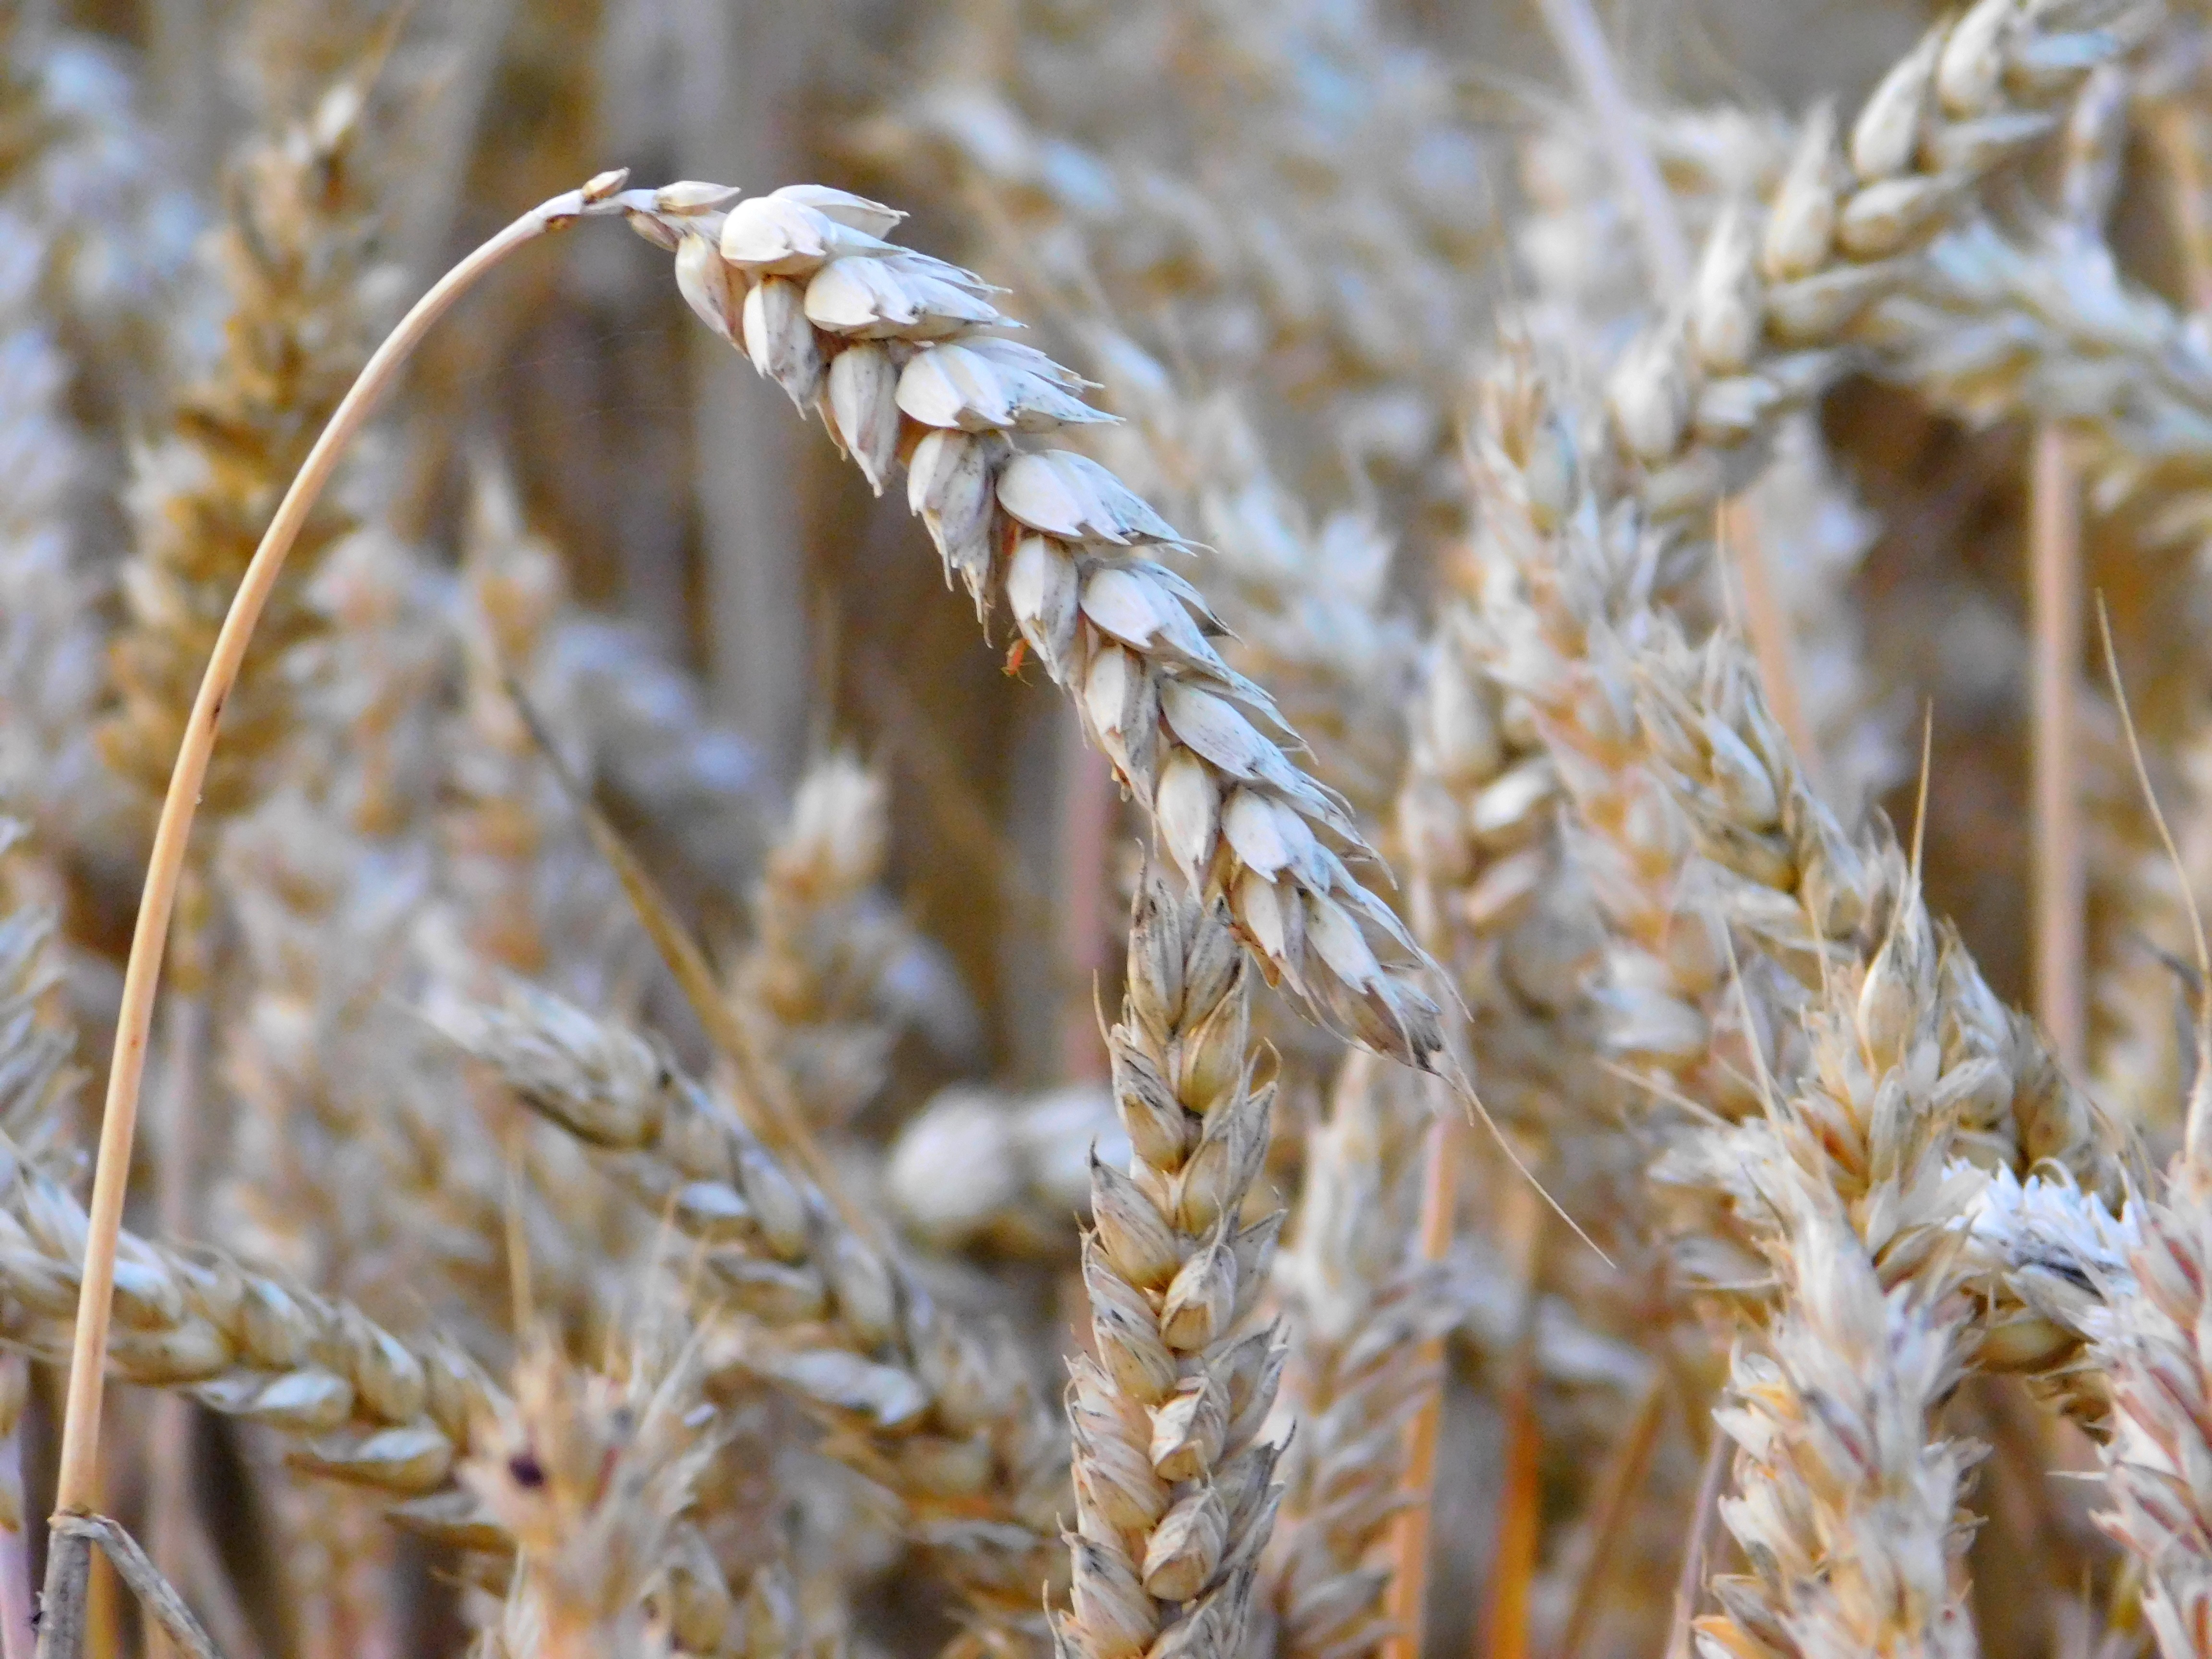
grass, branch, plant, field, barley, wheat, grain, food, crop, ear, agriculture, cereal, cultivation, close up, rye, cornfield, cereals, grains, flowering plant, commodity, emmer, triticale, hordeum, grass family, plant stem, land plant, food grain, einkorn wheat